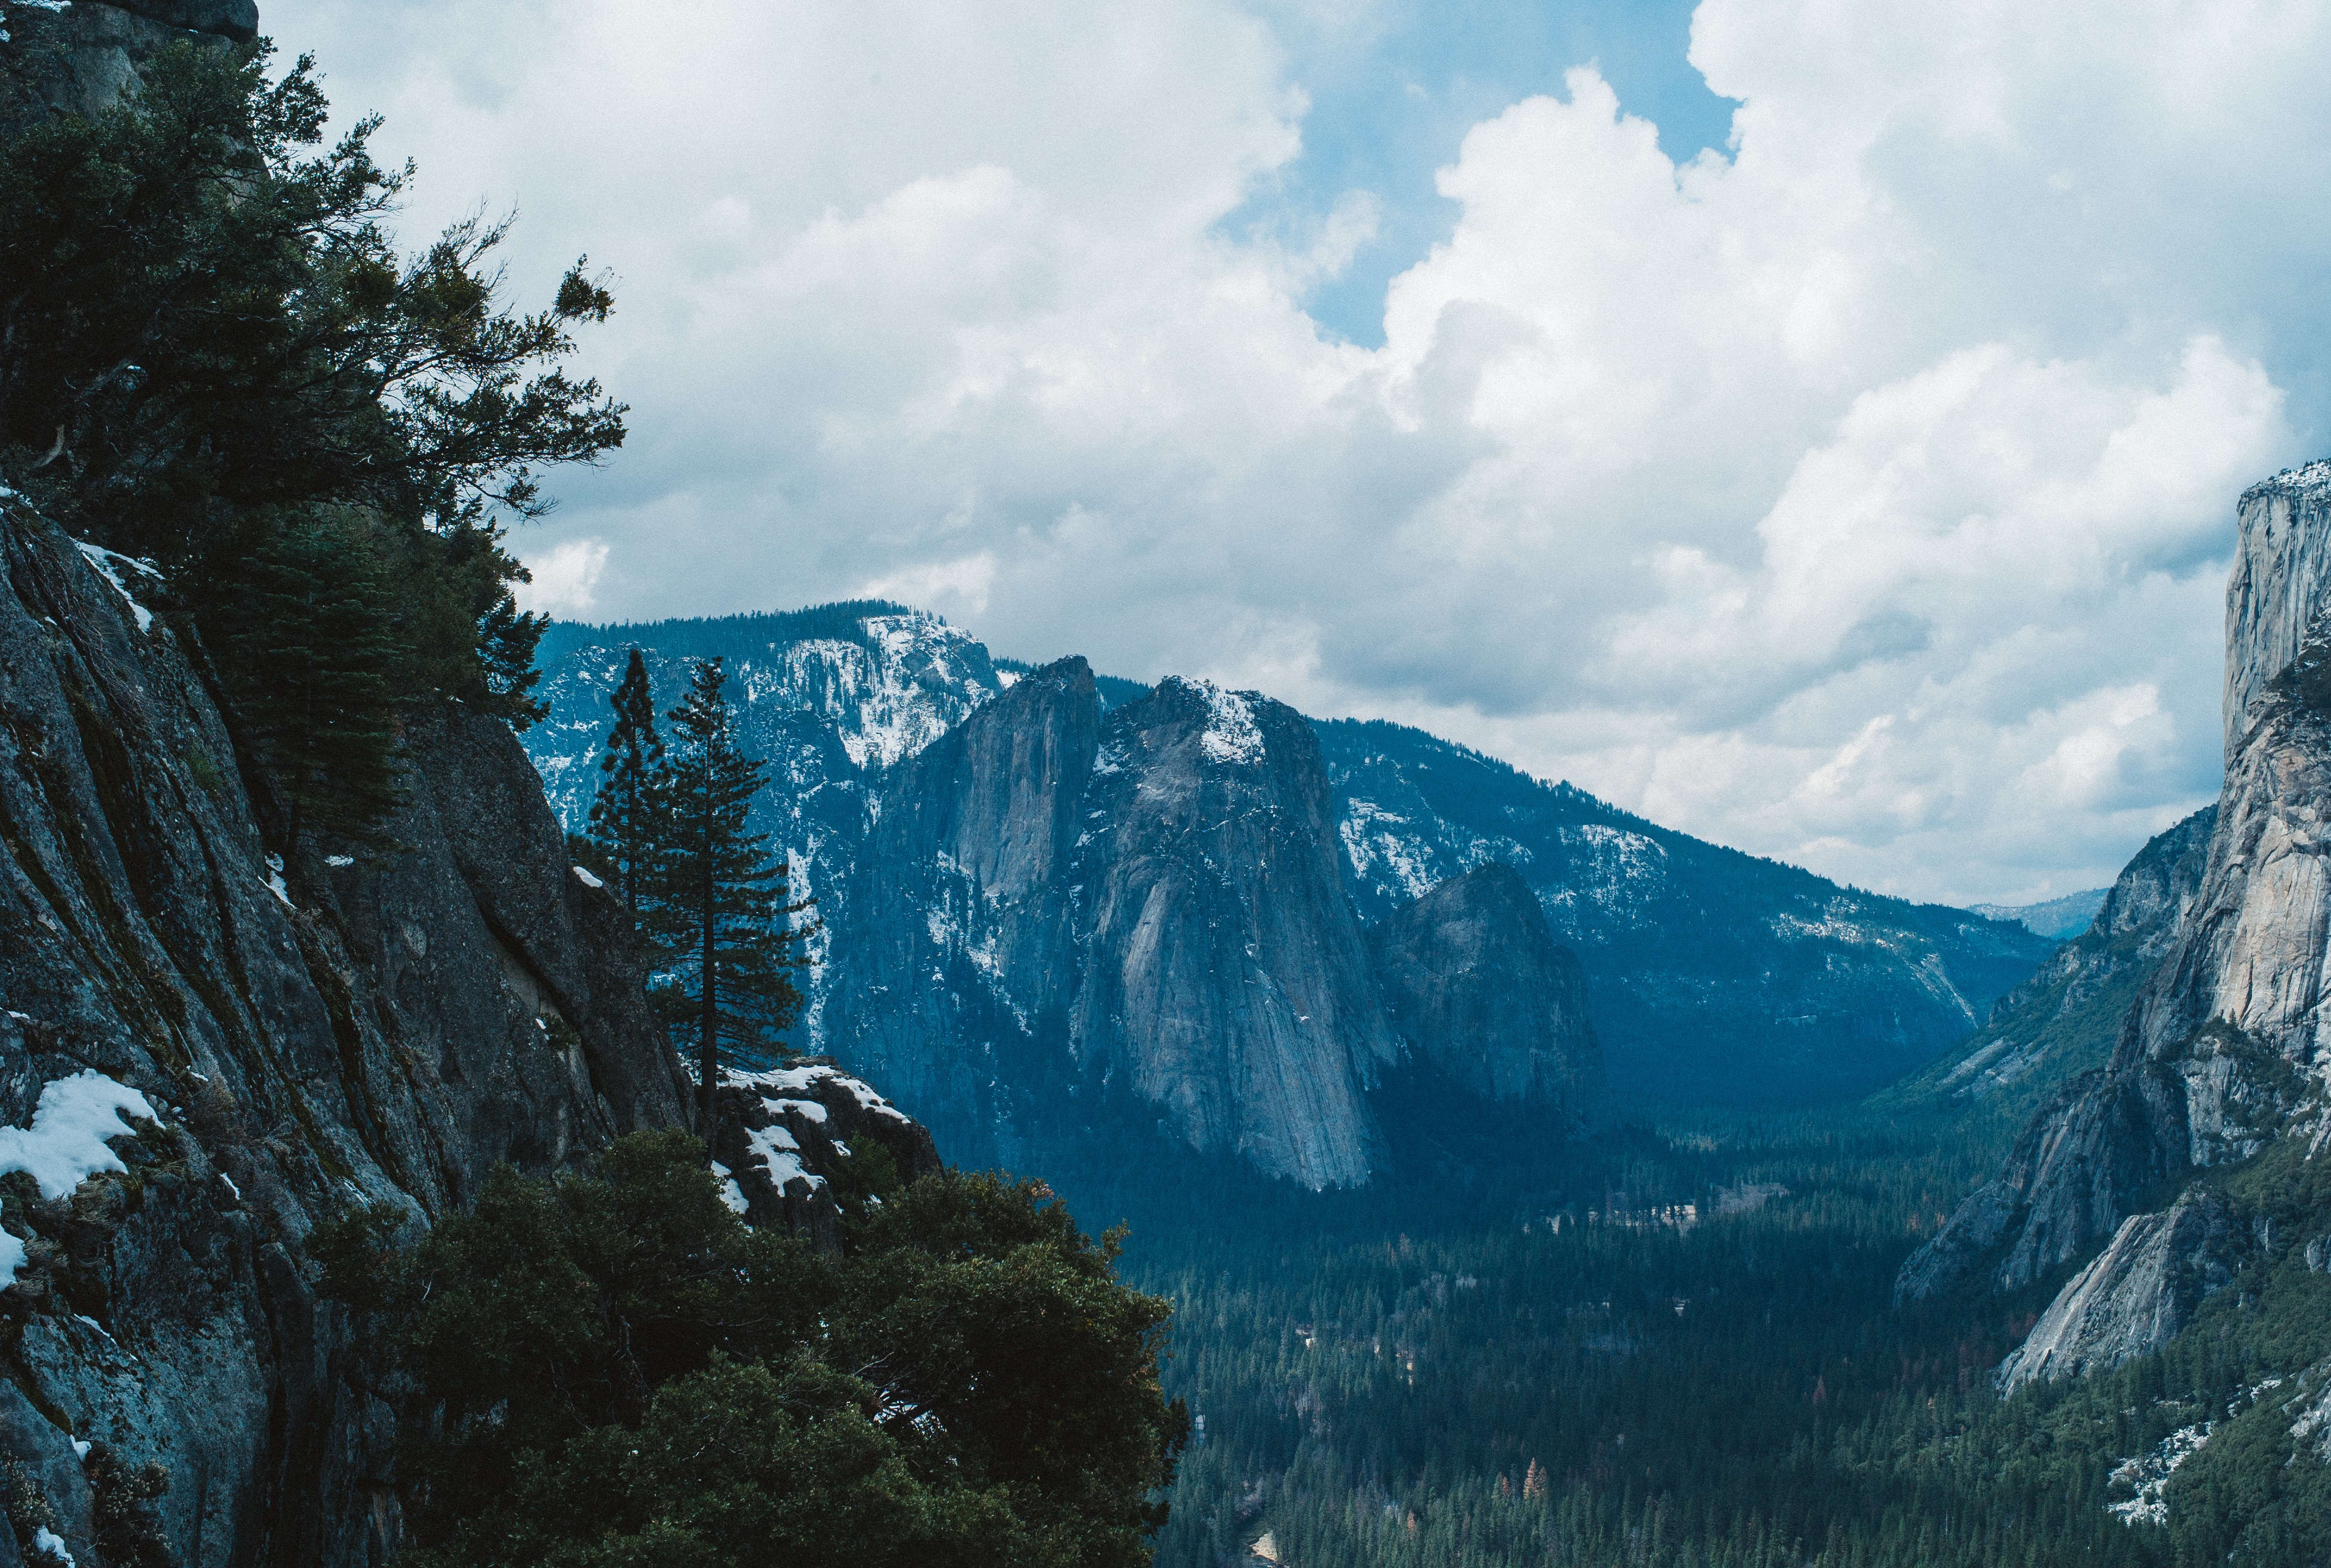
landscape, tree, nature, forest, outdoor, rock, wilderness, mountain, sky, hiking, adventure, backpack, view, river, valley, mountain range, summer, vacation, travel, yosemite, scenic, hike, natural, park, usa, landmark, tourism, national park, california, ridge, national, alps, landform, mountain pass, geographical feature, mountainous landforms